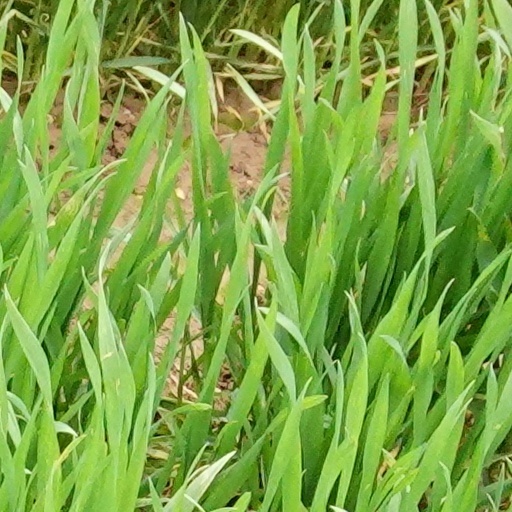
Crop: wheat